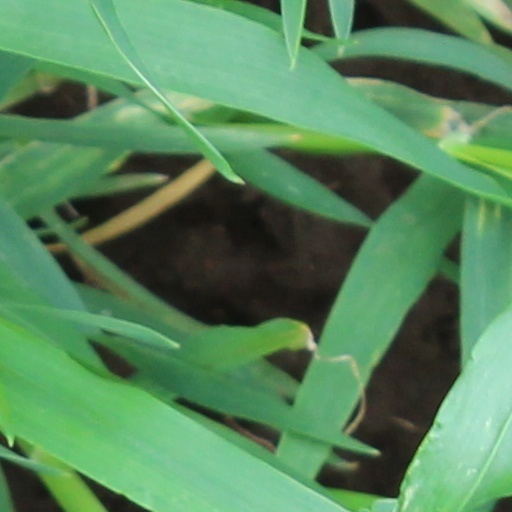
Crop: wheat